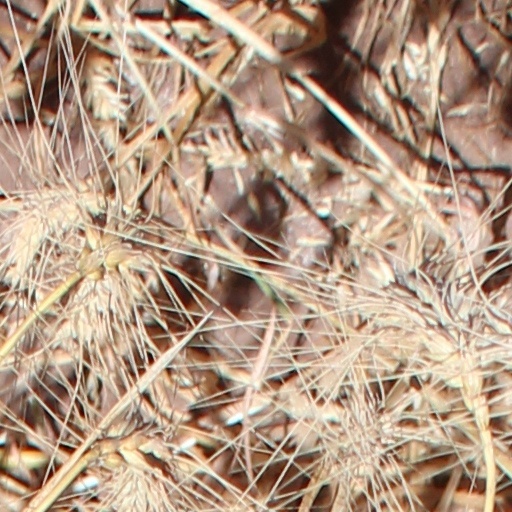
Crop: wheat